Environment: real
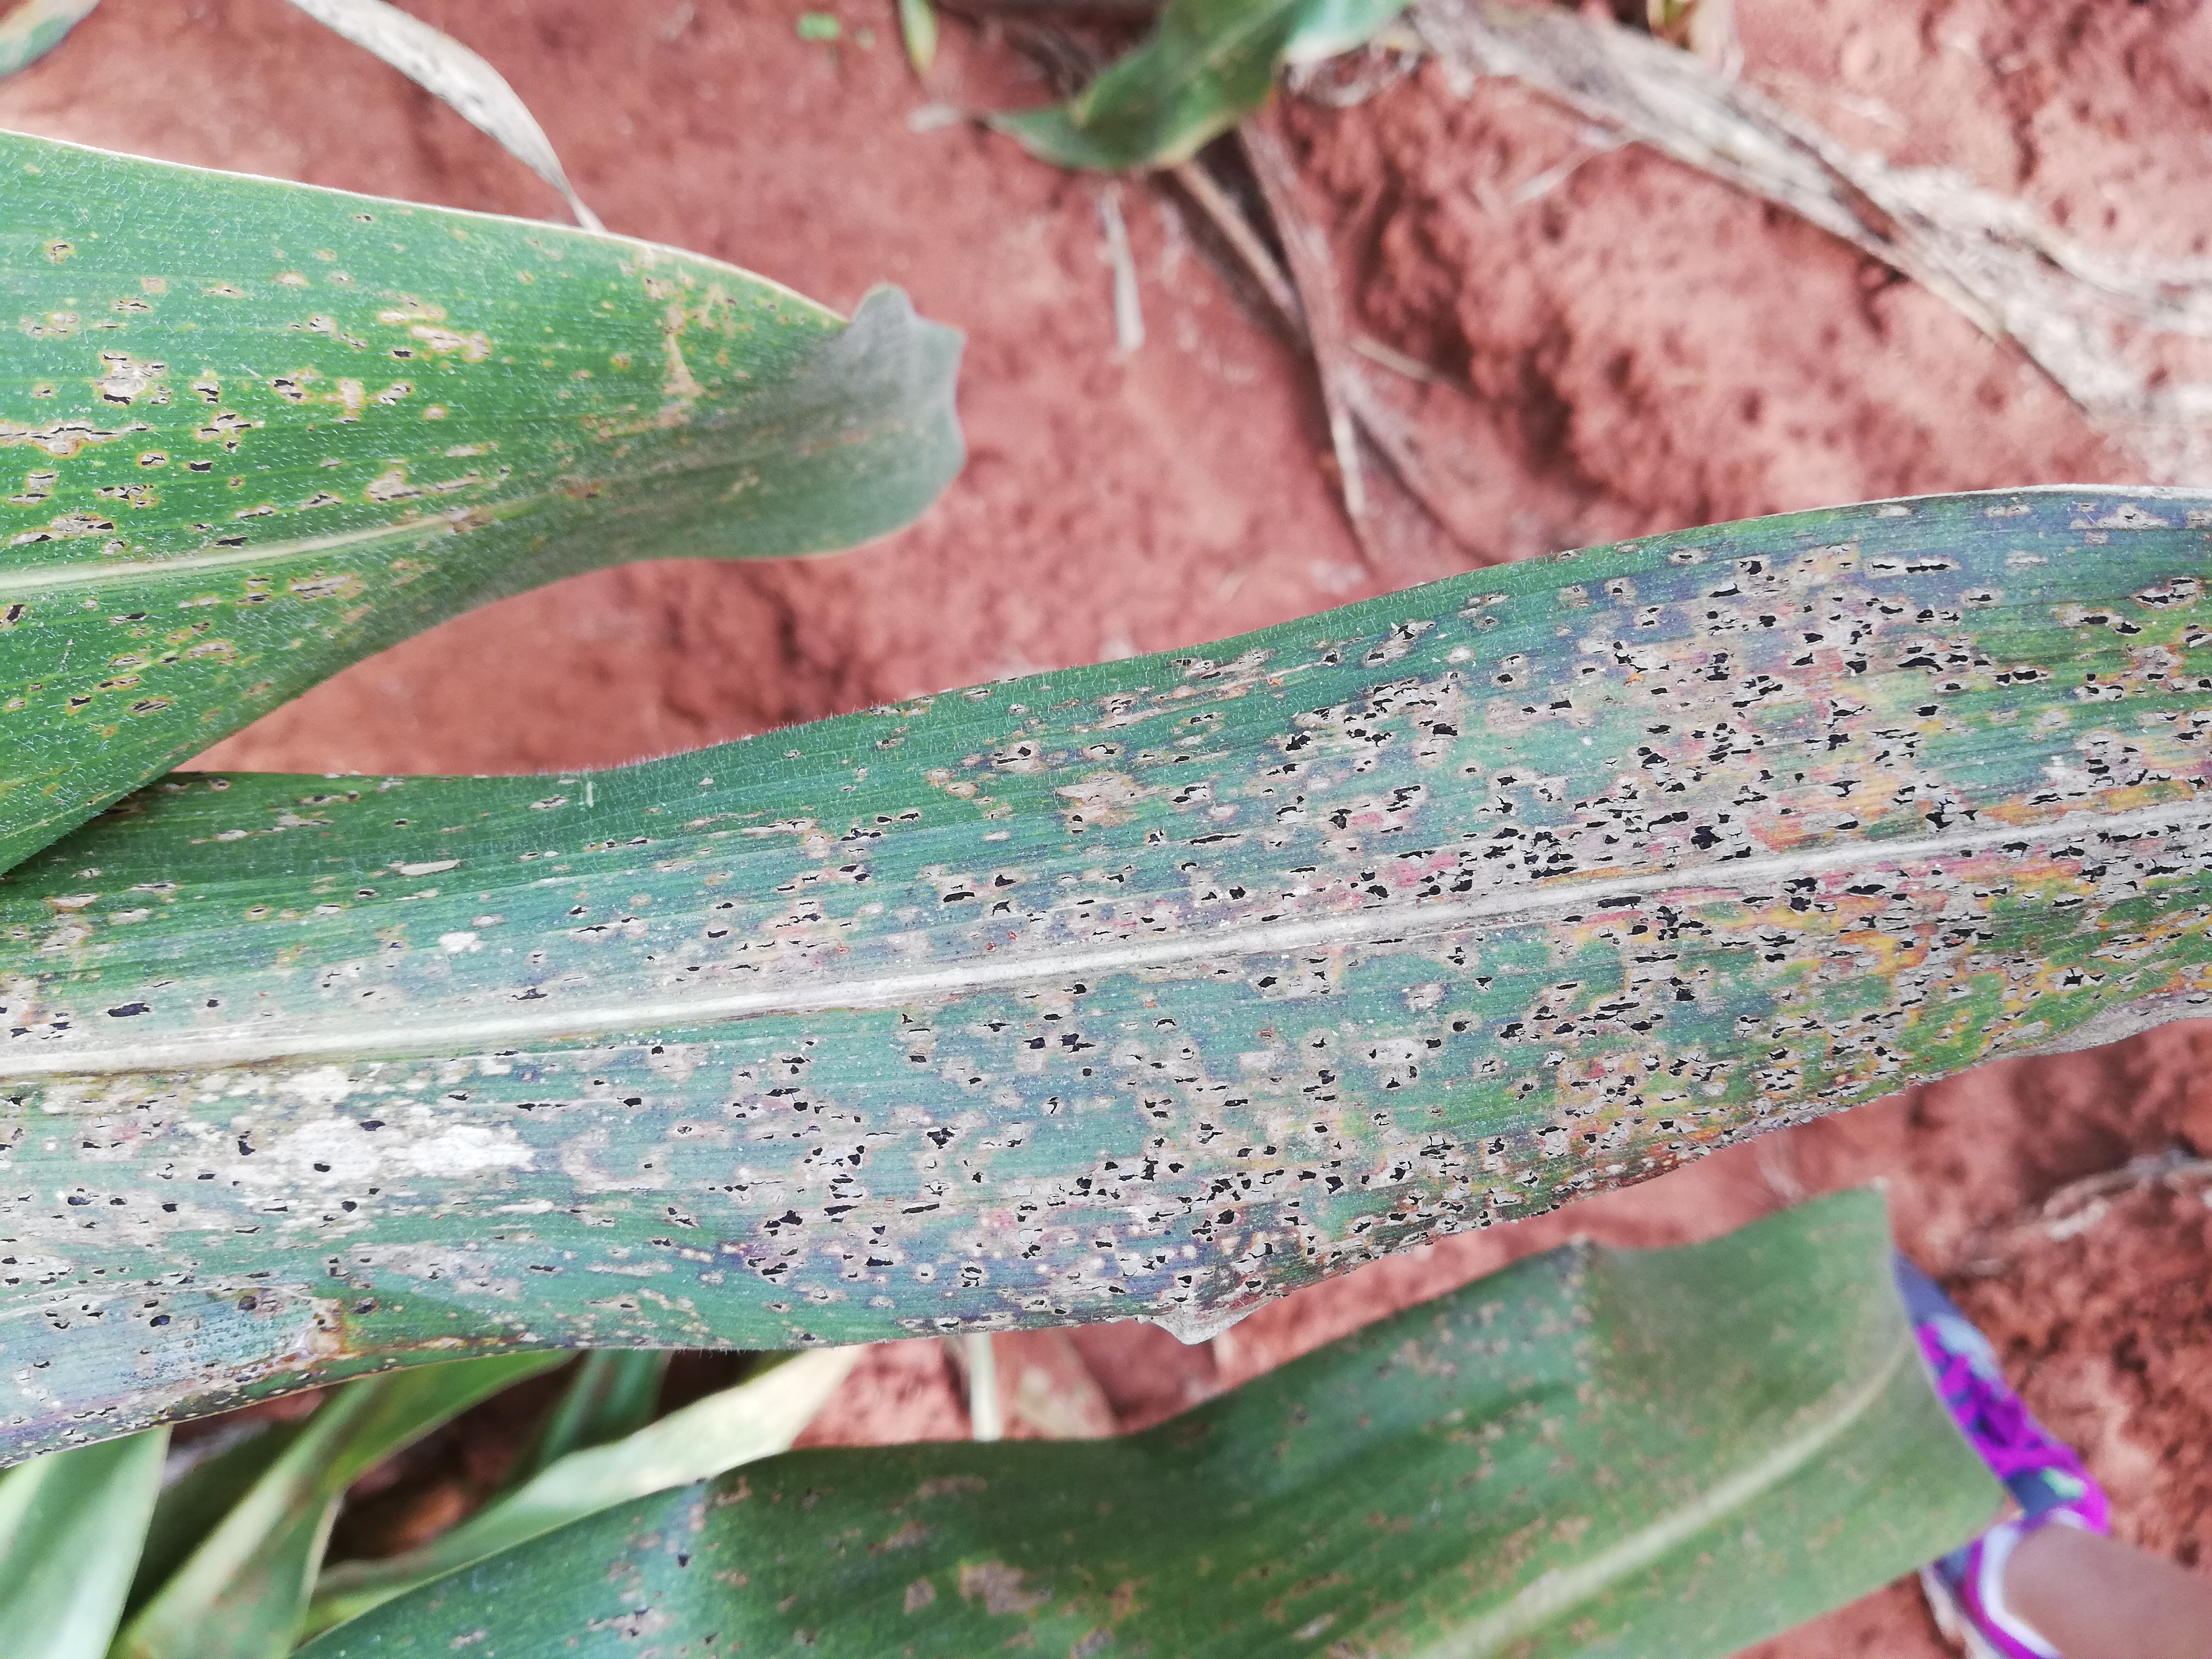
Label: common_rust